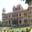
Label: castle